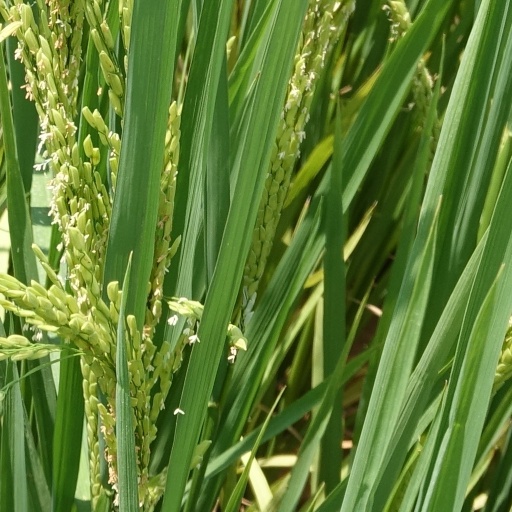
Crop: rice